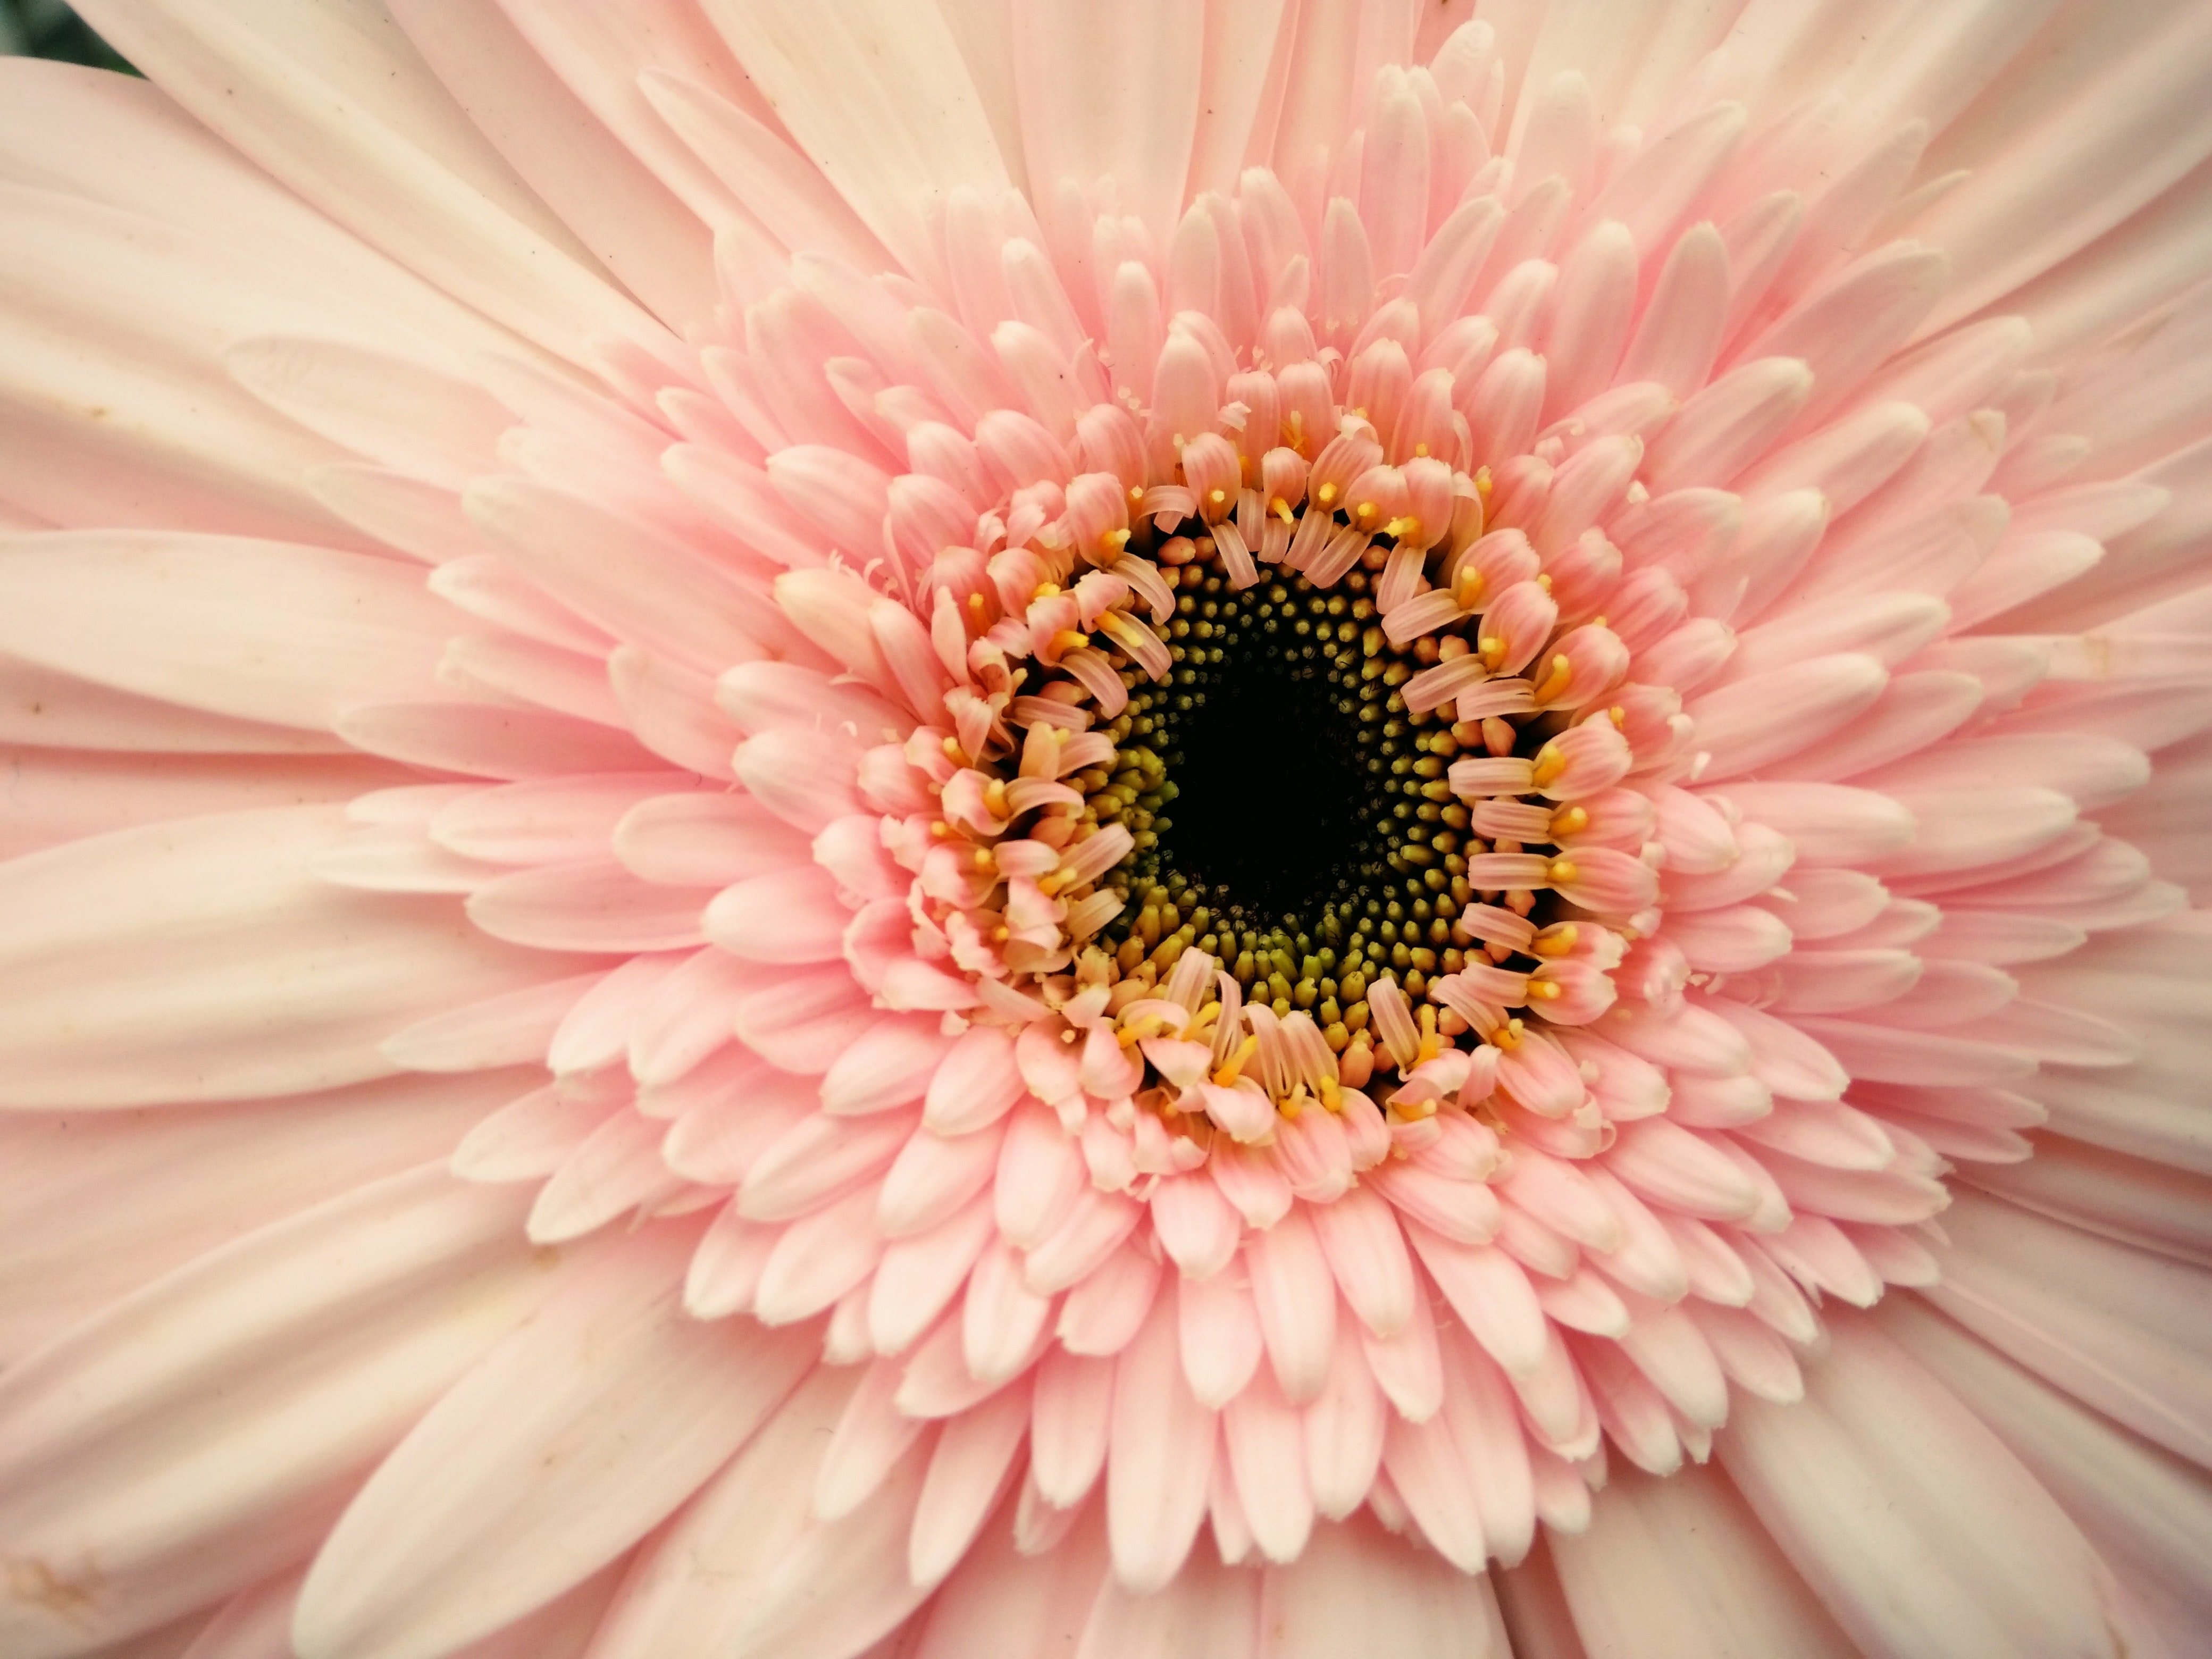
flower, barberton daisy, petal, pink, gerbera, close up, plant, flowering plant, cut flowers, macro photography, peach, pollen, daisy family, daisy, photography, floral design, annual plant, chrysanths, wildflower